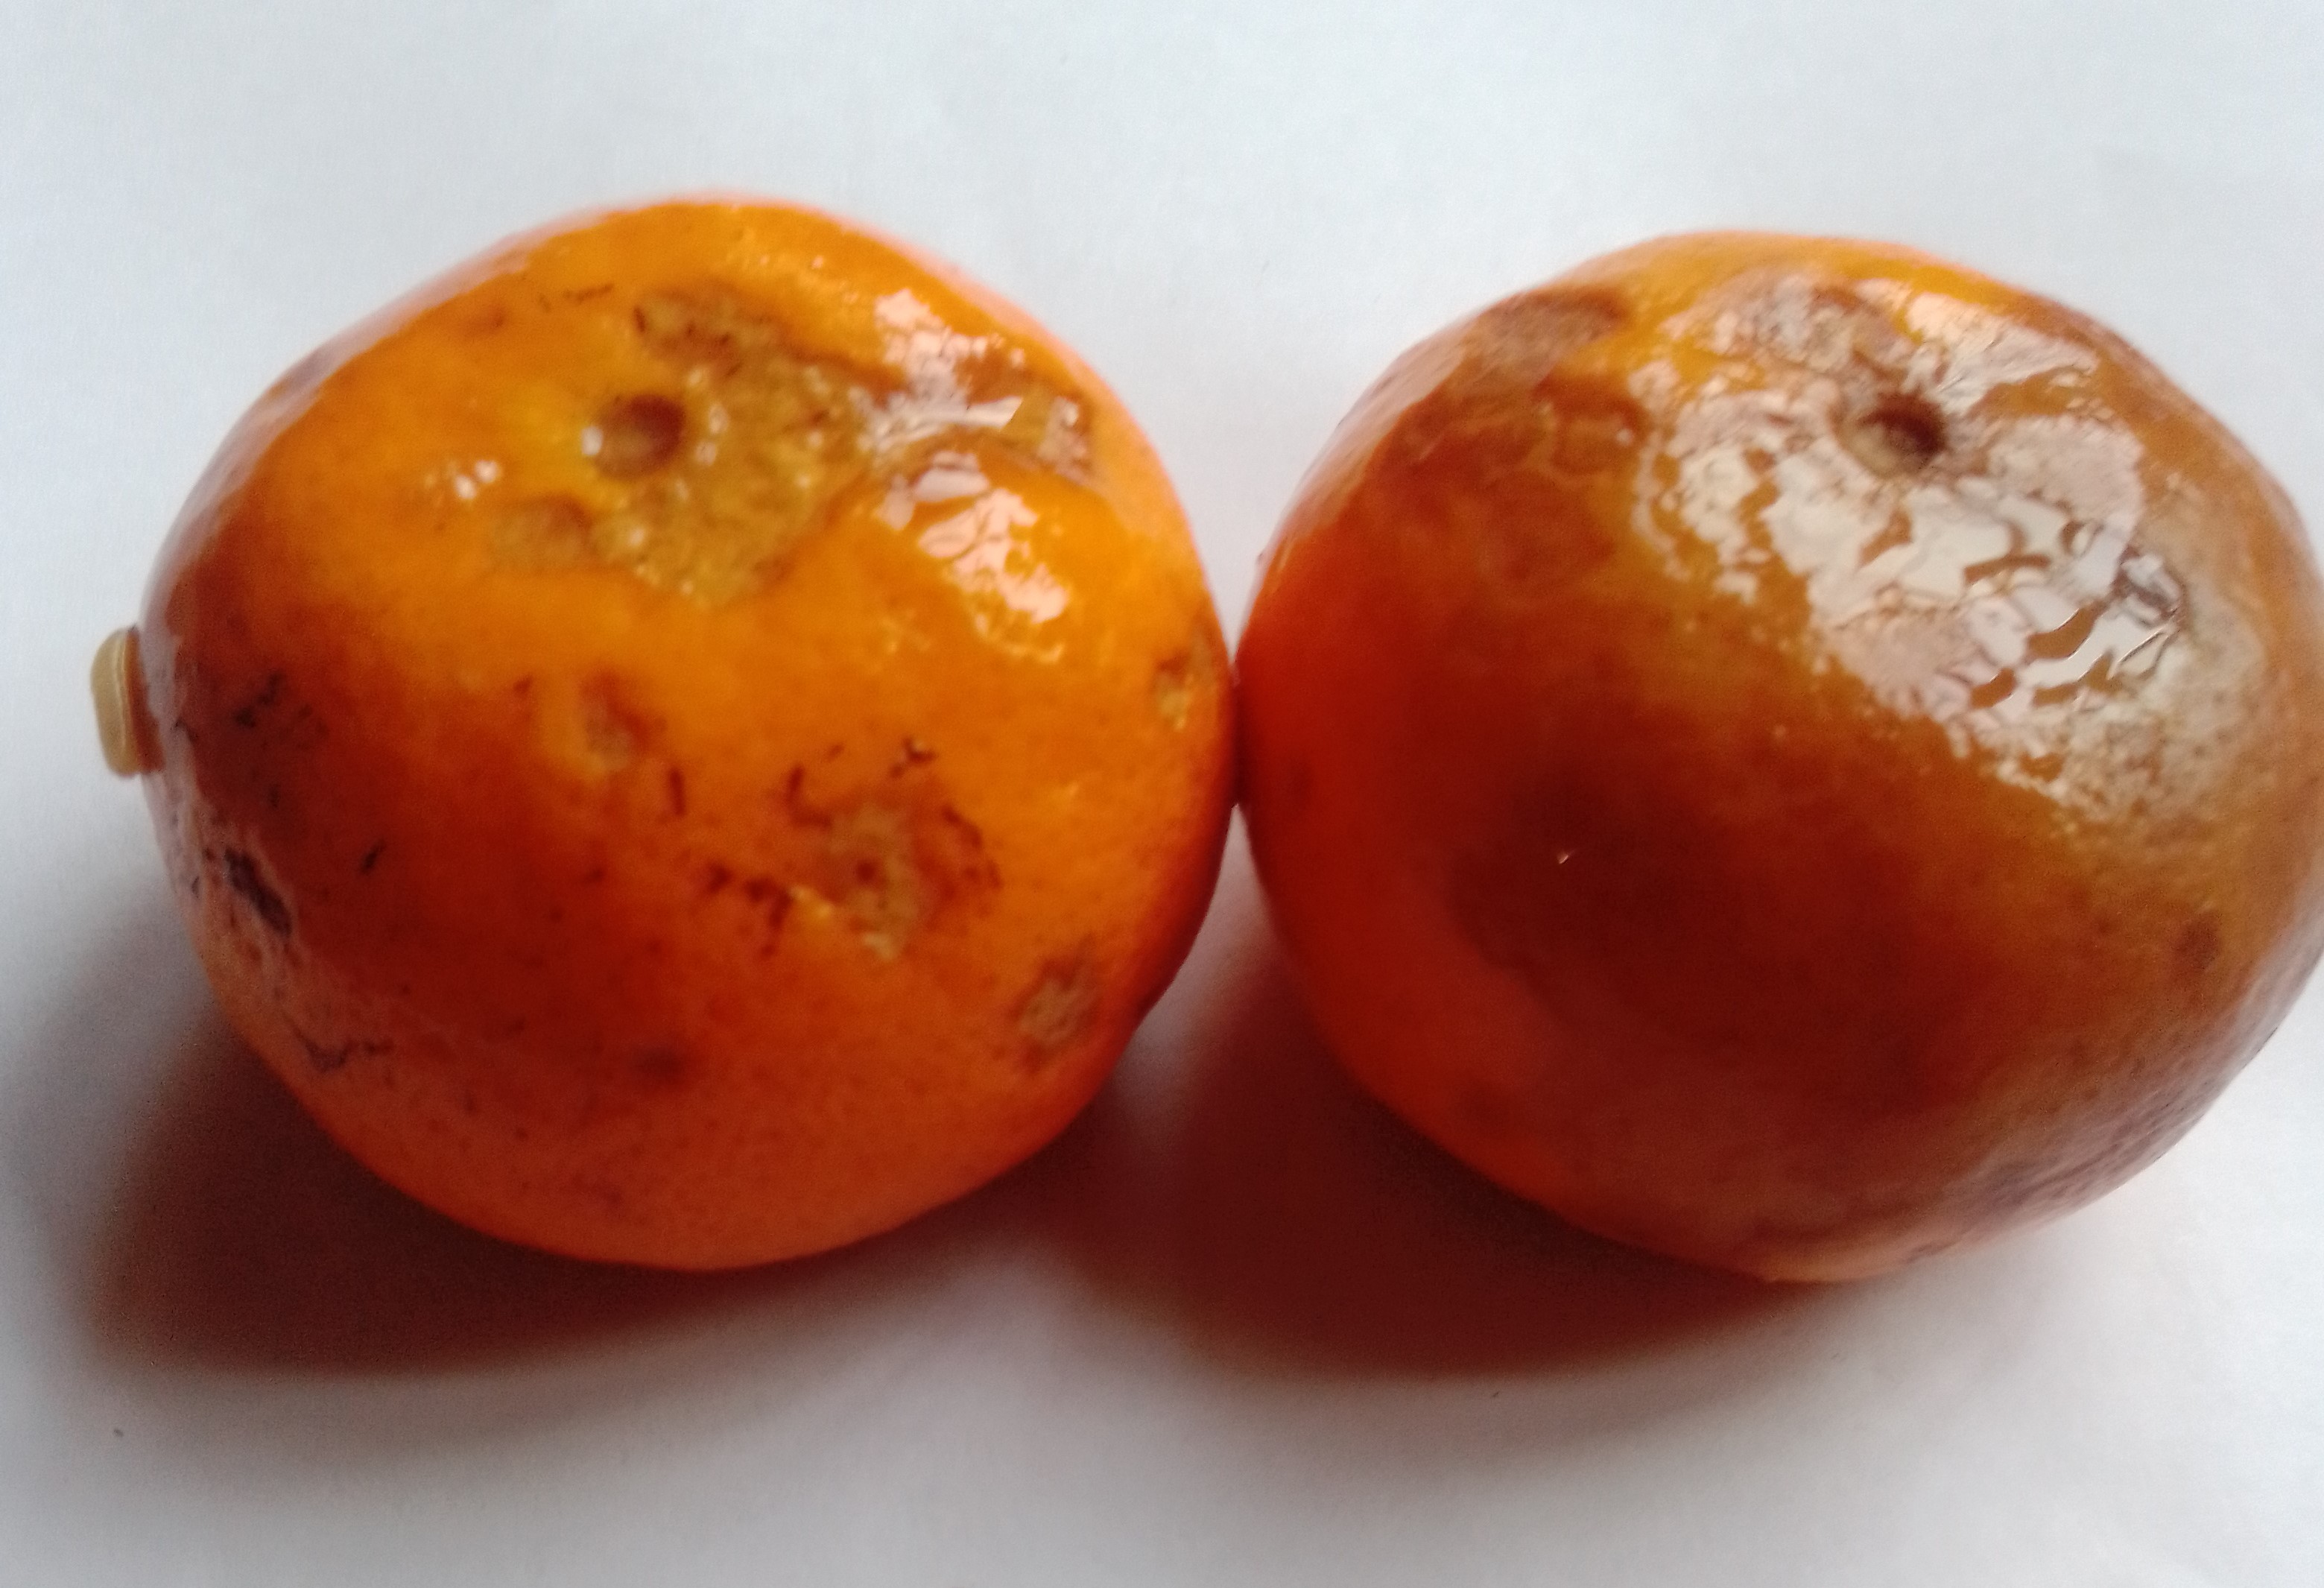
Fruit: orange
Condition: rotten